Thunderball (novel)

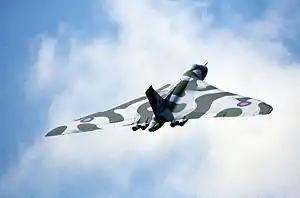
The Avro Vulcan: the closest relation to the fictional "Vindicator".

The Prime Minister receives a communiqué from SPECTRE (the Special Executive for Counter-intelligence, Terrorism, Revenge and Extortion), a private criminal enterprise under the command of Ernst Stavro Blofeld. SPECTRE has hijacked a "Villiers Vindicator" aircraft and seized its two nuclear bombs, which it will use to destroy two major targets in the Western hemisphere unless a ransom is paid. Lippe was dispatched to the clinic to oversee Giuseppe Petacchi, an Italian Air Force pilot stationed at a nearby bomber squadron base, and post the communiqué once the bombs were in SPECTRE's possession. Although Lippe has accomplished his tasks, they were delayed; Blofeld considers him unreliable because of his clash with Bond and has him killed.